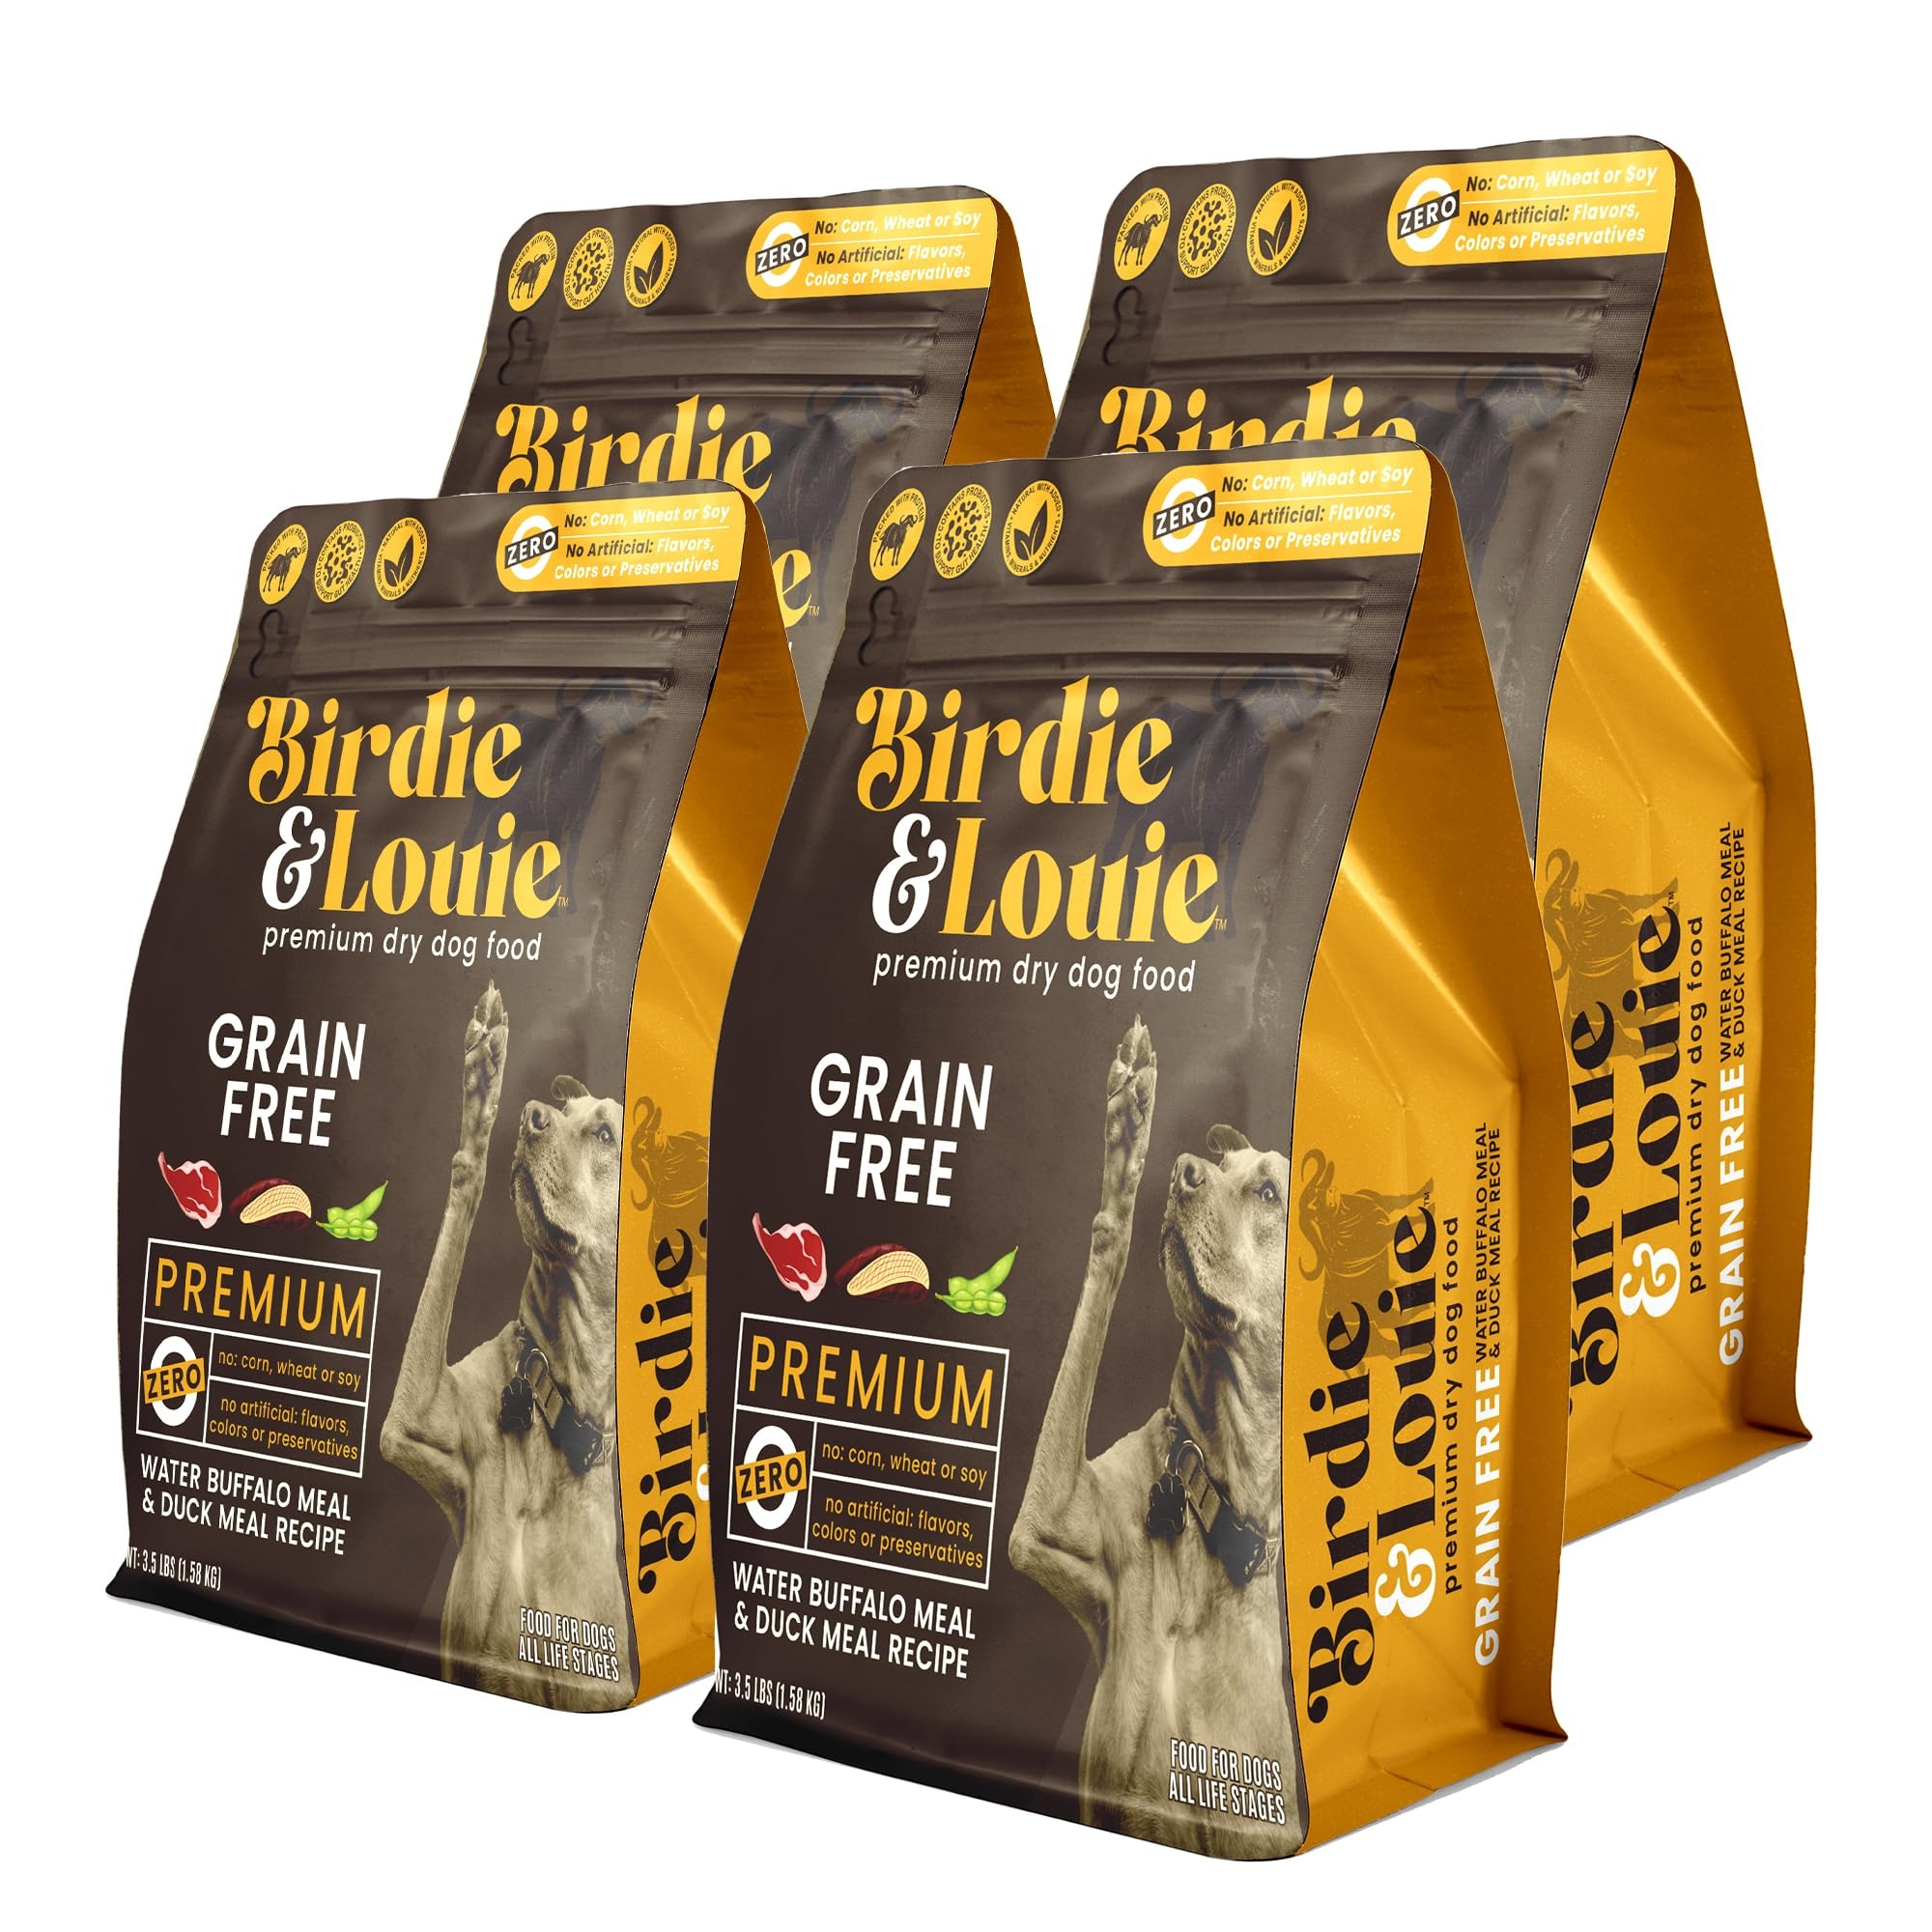
Item Name: Birdie & Louie Water Buffalo & Duck Dry Dog Food, 56 OZ
Bullet Point 1: Complete and balanced nutrition that meets and exceeds AAFCO standards for feline food nutrient profiles for all stages of life.
Bullet Point 2: Packed with protein and made with natural ingredients. Added vitamins, minerals, and nutrients. Also featuring superfoods. Grain free
Bullet Point 3: Easy-to-seal bags to lock in freshness.
Bullet Point 4: Contains probiotics to help support gut health. This helps your dog maintain a healthy digestive track.
Bullet Point 5: Made in the USA.
Product Description: <b>Birdie and Louie Water Buffalo Meal & Duck Meal Recipe Dry Dog Food 3.5 lbs. easily resealable bag.</b> So very healthy, and downright delicious (your dog will testify to this). So. Why in the world did we go with water buffalo? This novel and lean protein can be a good replacement for pets with sensitivities to other common proteins. Plus the flavor is unique and memorable. Our duck meal is a concentrated and dehydrated form of duck meat that’s protein rich and is also a great alternative protein for pets with sensitivities to other more common proteins. The taste of duck, especially combined with water buffalo, makes this recipe a unique flavor profile many dogs will remember and crave. To top it all off, Birdie & Louie dry dog food has zero corn, zero wheat, zero soy, and no artificial flavors, colors, or preservatives. And, this is a complete and balanced meal that features superfoods, and meets and exceeds AAFCO standards.
Value: nan
Unit: None

Price: 17.99